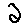
Label: 2